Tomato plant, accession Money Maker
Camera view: horizontal (90 deg, fisheye); turntable rotation: 240 degrees
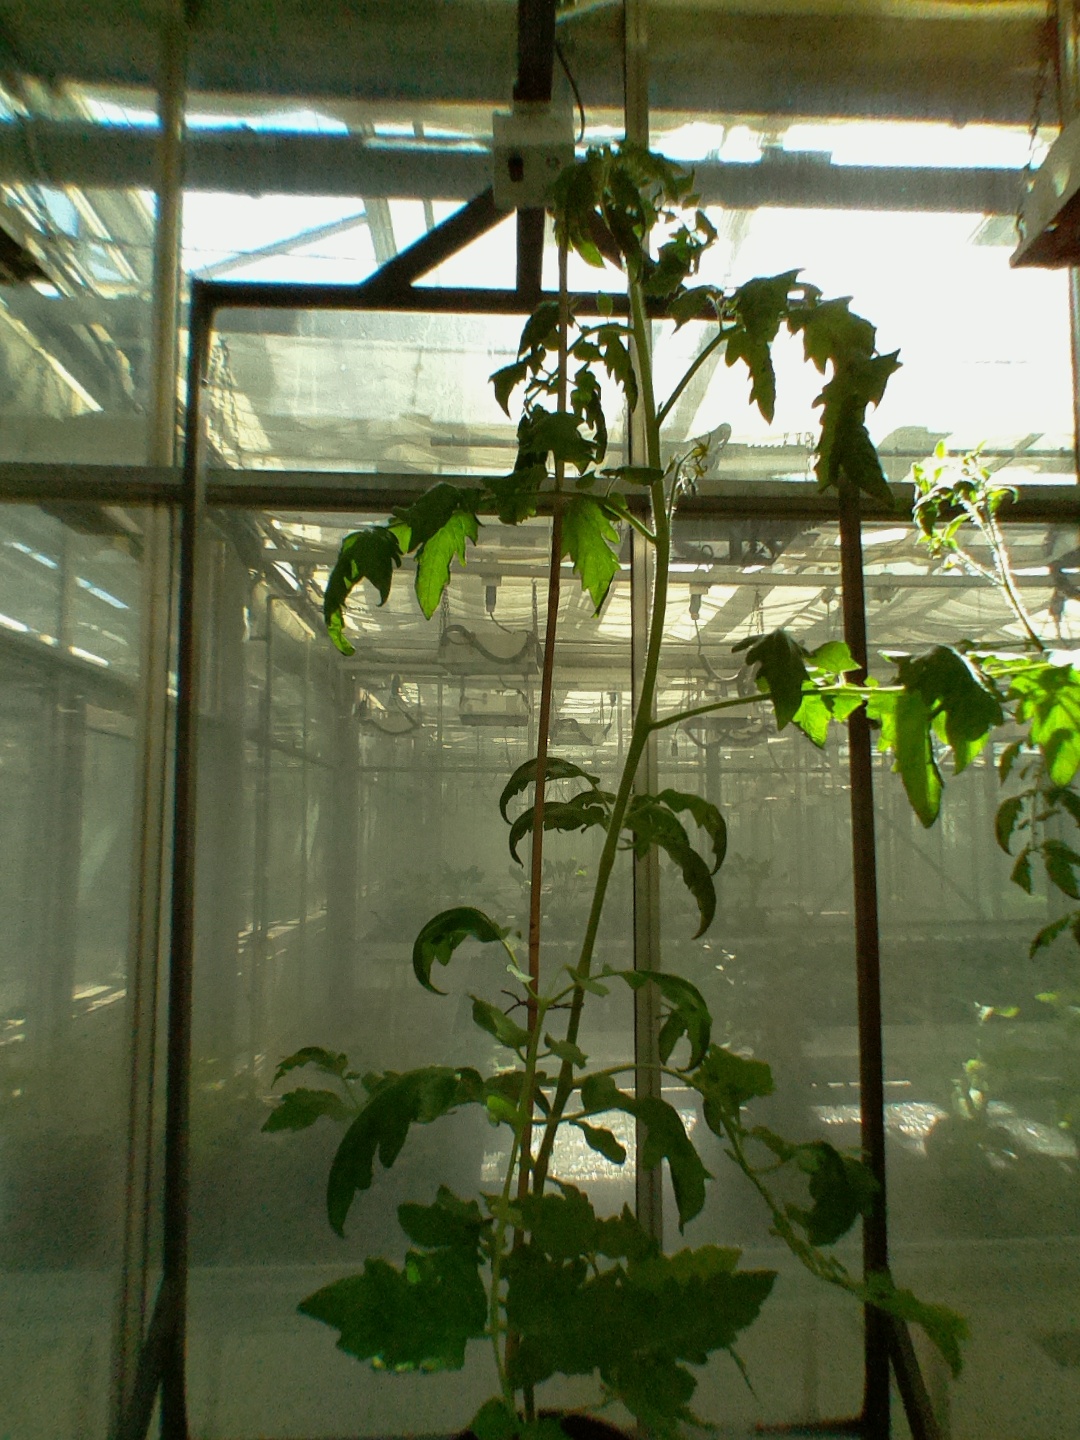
BBCH growth stage 62: 20%-30% of flowers open